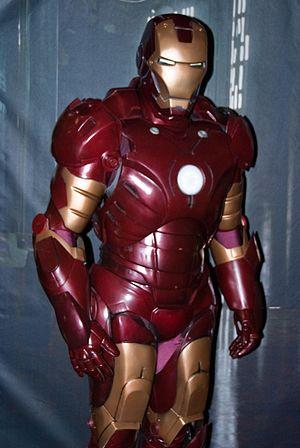
Anthony « Tony » Stark, alias Iron Man est un super-héros évoluant dans l'univers Marvel de la maison d'édition Marvel Comics. Créé par le scénariste Stan Lee, développé par Larry Lieber et conçu par les dessinateurs Don Heck et Jack Kirby, le personnage de fiction apparaît pour la première fois dans le comic book Tales of Suspense #39 en mars 1963, scénarisé par Larry Lieber et dessiné par Don Heck.